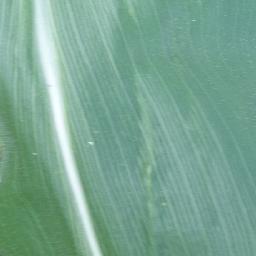
Label: Corn___healthy